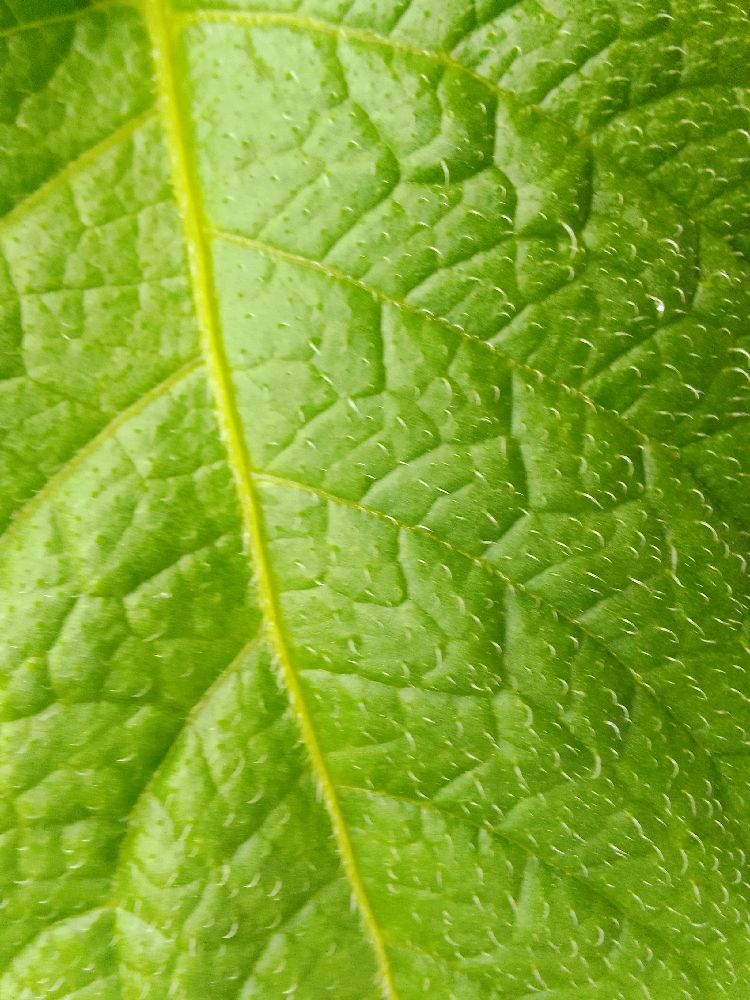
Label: Healthy